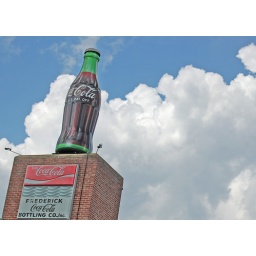
The famous coke bottle above the old bottling building in Frederick Maryland. Sadly, it has now been moved.